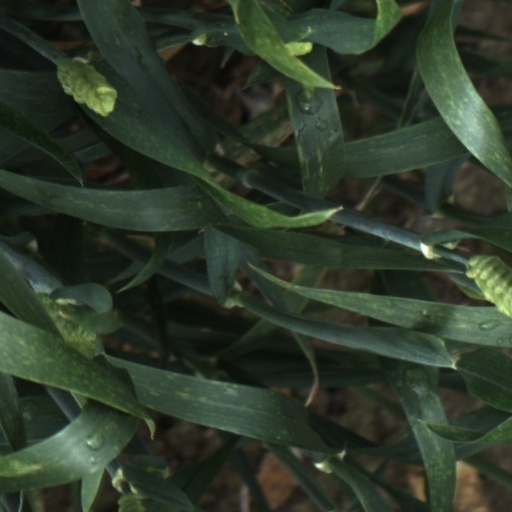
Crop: wheat